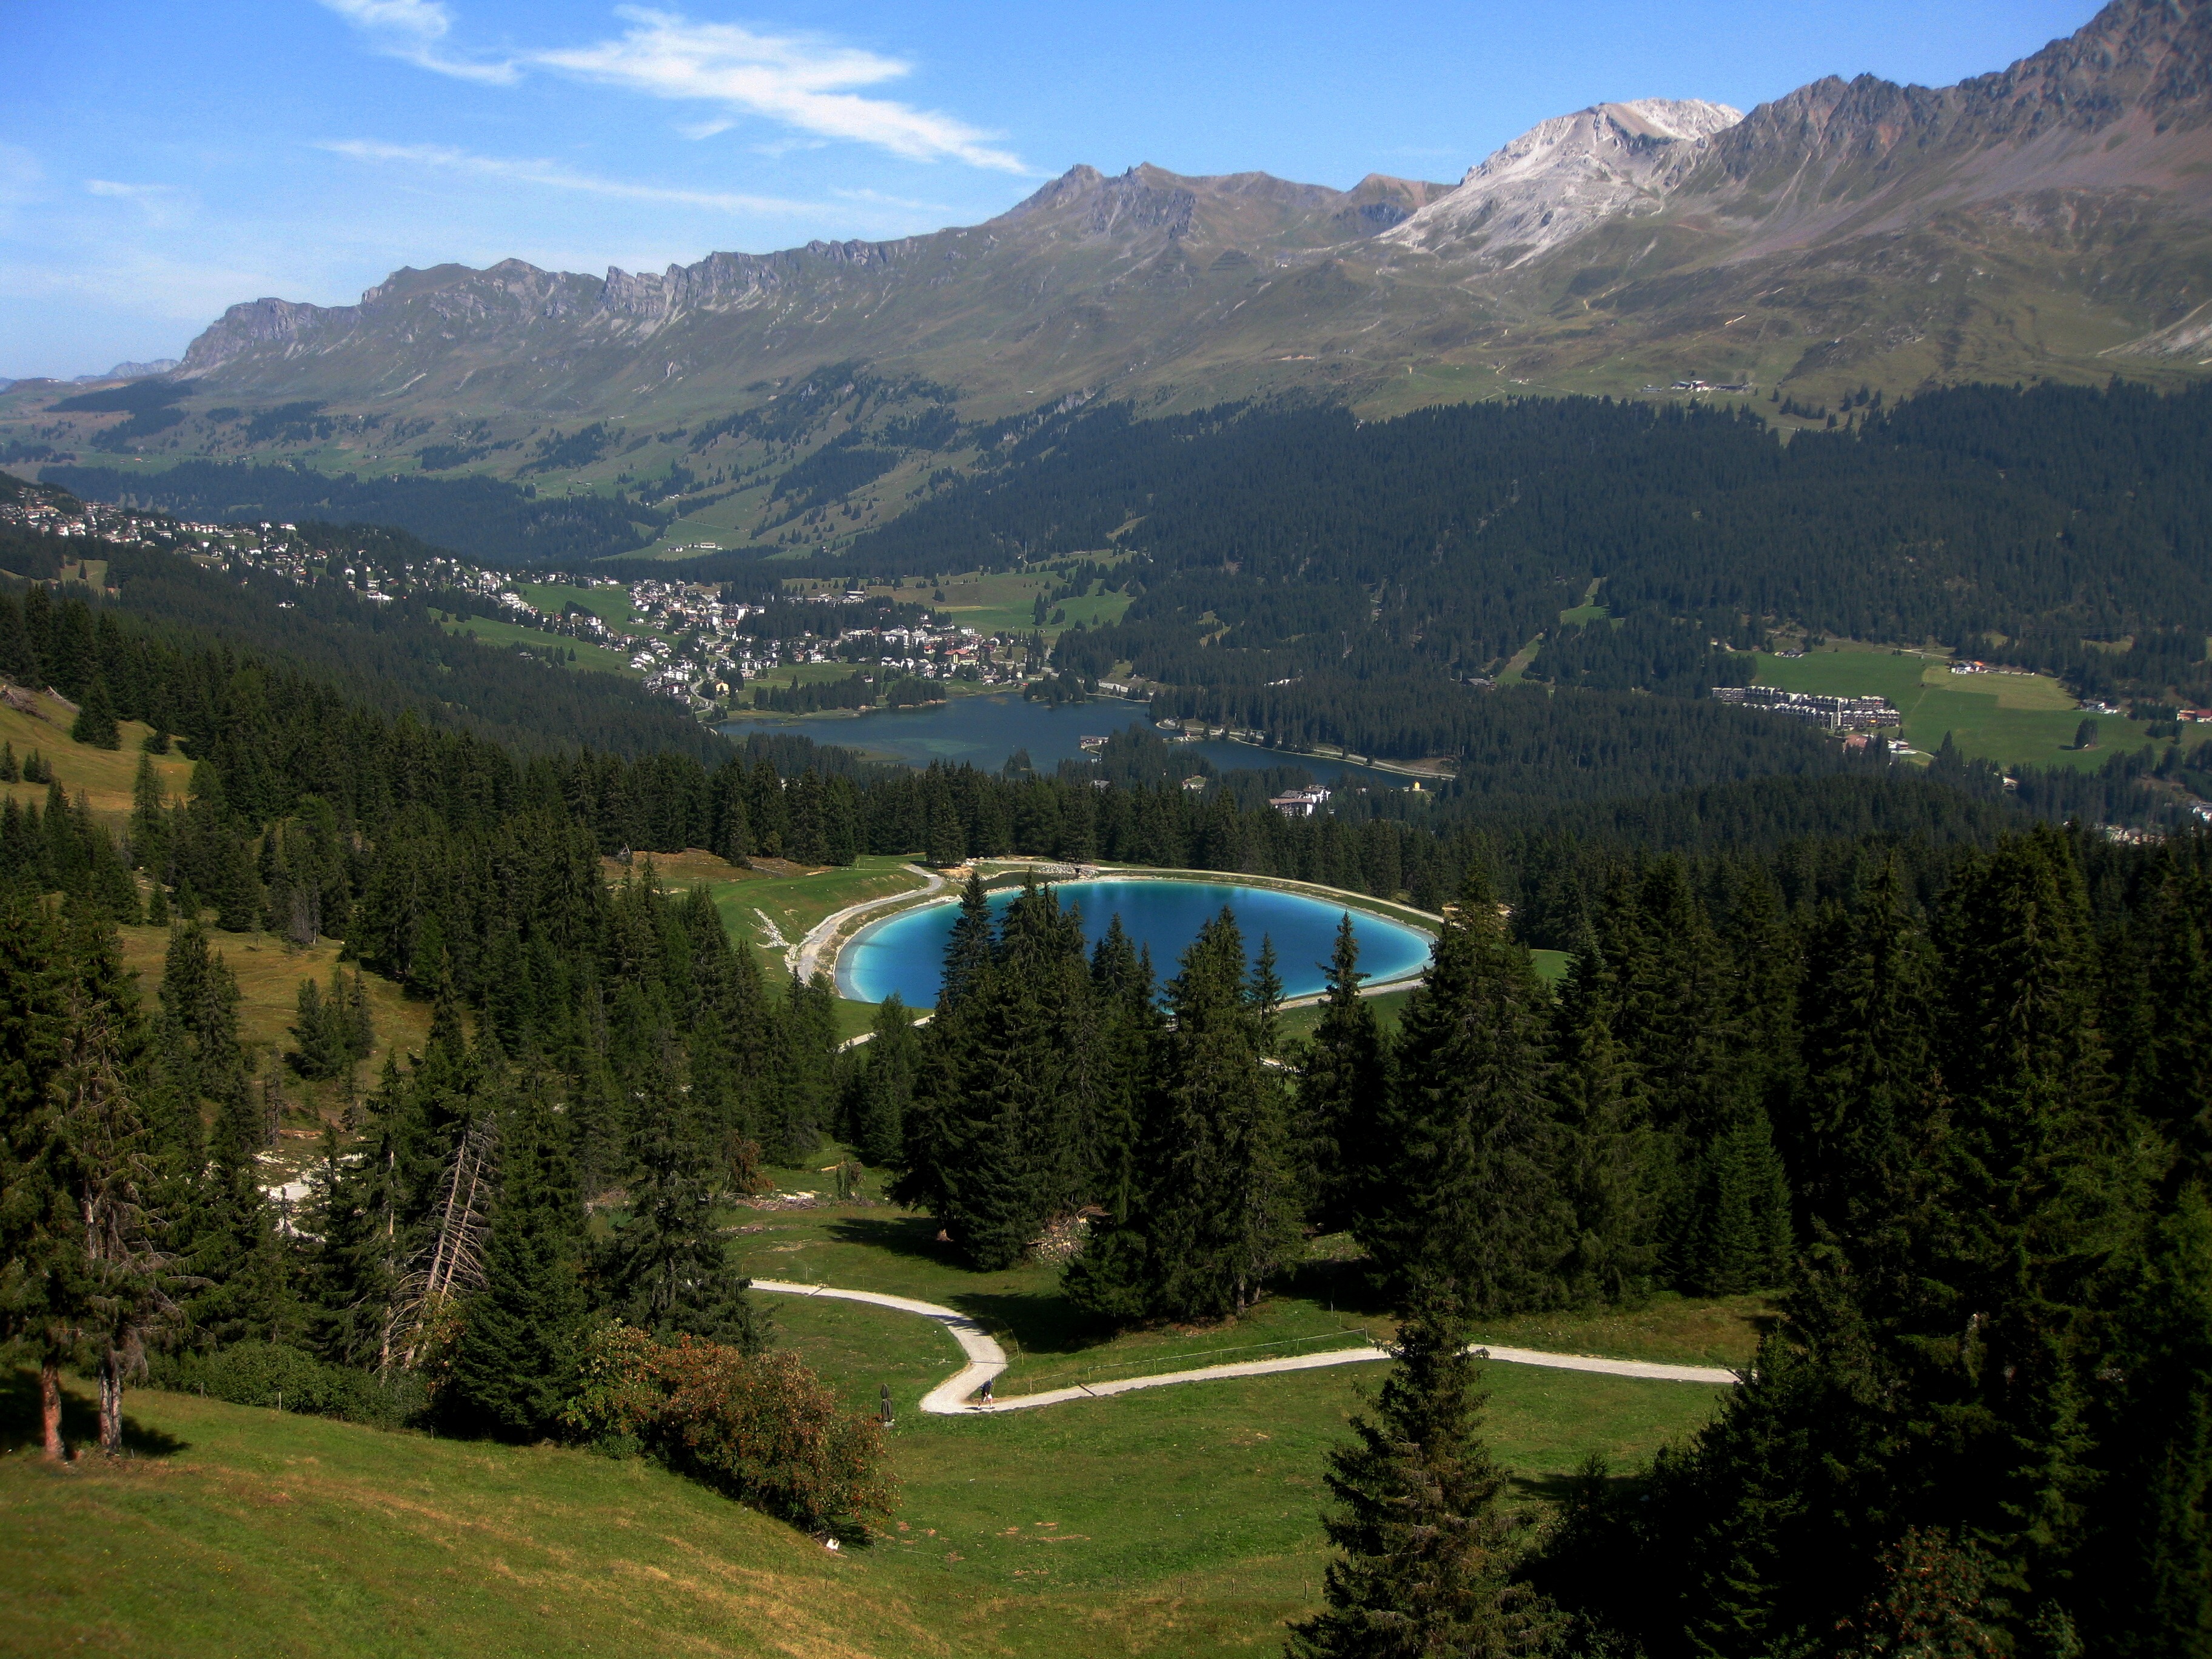
landscape, tree, nature, mountain, sky, hiking, trail, meadow, hill, lake, valley, mountain range, hike, alpine, rest, reservoir, fir, ridge, mountains, alps, plateau, switzerland, bergsee, active, more, rural area, crystal clear, graub nden, mountain meadows, aerial photography, little lake, alpine lake, mountain pass, hiking day, mountain hike, geographical feature, mountainous landforms, lenzerheide, lenzerheide switzerland